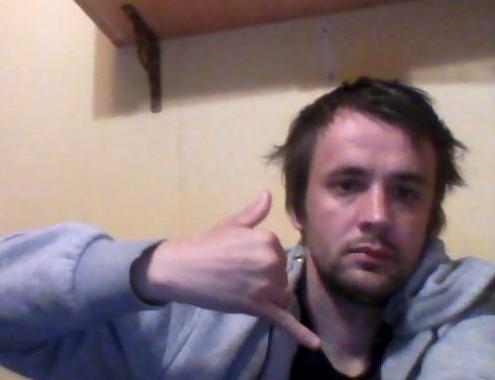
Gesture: call